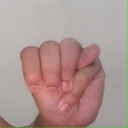
अक्षर: म